Modern history of Saudi Arabia

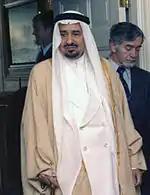
King Khalid

The Saudi economy and infrastructure was developed with help from abroad, particularly from the United States, creating strong links between the two dissimilar countries, and considerable and problematic American presence in the Kingdom. The Saudi petroleum industry under the company of ARAMCO was built by American petroleum companies, U.S. construction companies such as Bechtel built much of the country's infrastructure, Trans World Airlines, built the Saudi passenger air service; the Ford Foundation modernized Saudi government; the U.S. Army Corps of Engineers built the country's television and broadcast facilities and oversaw the development of its defense industry.